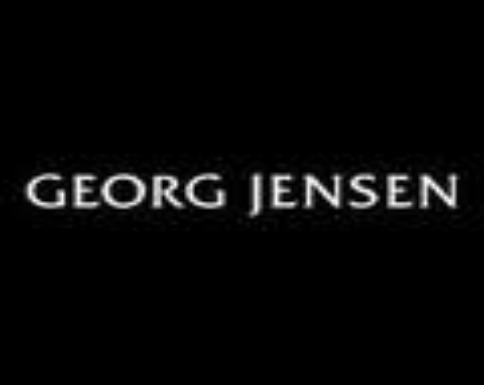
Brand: Georg Jensen
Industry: Clothes